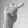
ASL letter: T